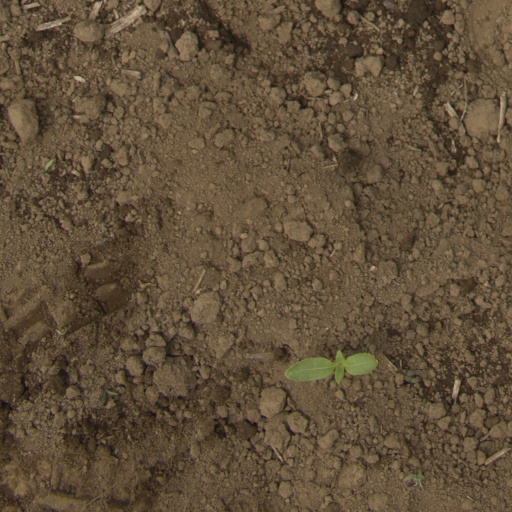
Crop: Jerusalem artichoke